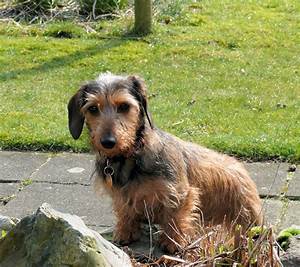
Label: dog